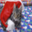
Label: cat